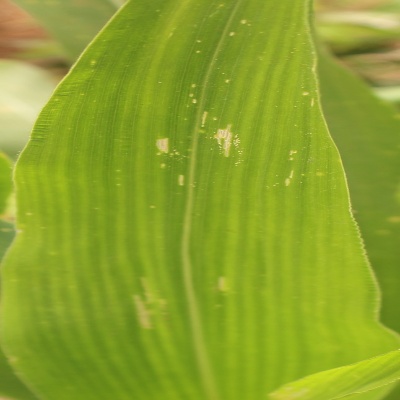
Crop: Maize
Condition: leaf spot